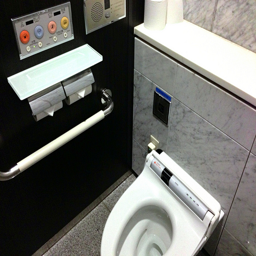
A white toilet inside of a bathroom next to a wall.
A restroom with many different buttons available on the toilet.
A small public toilet in a gray and black stall.
An automatic toilet with buttons and toilet paper holders on the wall.
Modern bathroom stall featuring electronic gadgets for user to employ.